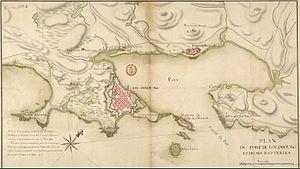
Plan de Louisbourg et de ses batteries d'artillerie en 1751.
L'histoire de la marine française de 1715 à 1789 confirme que la Marine française est désormais une force permanente après le difficile enracinement du XVIIᵉ siècle. Réduite à peu de chose en 1715, la Marine royale se reconstruit lentement dans les années 1720-1740 et se montre même très innovante pour tenter de compenser la supériorité de la Royal Navy issue des dernières guerres louis-quatorziennes. Louis XV, qui reprend la politique de paix avec l’Angleterre héritée de la période de la Régence, n’accorde pas à sa flotte la totalité des crédits que lui demandent régulièrement ses ministres ce qui fait plafonner le nombre de vaisseaux, maintient un déficit en frégates et limite souvent à peu de chose l’entraînement à la mer.
Jean-Louis Raymond de Villognon, comte de Raymond, seigneur d'Oyes, est un militaire et administrateur colonial français du XVIIIᵉ siècle. Il est le sixième gouverneur de l'Île Royale entre 1751 et 1753.
Luc Urbain du Bouexic, comte de Guichen, né à Fougères, le 21 juin 1712 et mort à Morlaix le 13 janvier 1790, est un officier de marine et gentilhomme français du XVIIIᵉ siècle. Entré dans la Marine royale à l'âge de 18 ans, il est promu enseigne de vaisseau en 1735 et se distingue en 1739 à l'attaque d'une frégate anglaise dans les Antilles. Chargé de mission d'escorte pendant la guerre de Succession d'Autriche, il effectue diverses missions dans l'océan Atlantique et en Manche, ce qui lui vaut d'être reçu chevalier de Saint-Louis le 1ᵉʳ avril 1748.
La forteresse de Louisbourg est la reconstruction partielle d'une forteresse française située sur l'île du Cap-Breton dans la province de la Nouvelle-Écosse. C'est un « lieu historique national du Canada » géré par Parcs Canada et l'une des principales attractions touristiques de Cap-Breton.
Le siège de Louisbourg est un épisode de la guerre de Sept Ans et de la guerre de la Conquête au cours duquel les forces anglaises assiègent l'établissement français de Louisbourg, sur l'île Royale en Nouvelle-France. Le siège se déroule entre le 8 juin et 26 juillet 1758. Il mobilise des moyens considérables dans les deux camps et s'achève par la reddition de la place avec la capture de la garnison. C'est la première défaite importante de la France en Amérique du Nord lors de ce conflit.